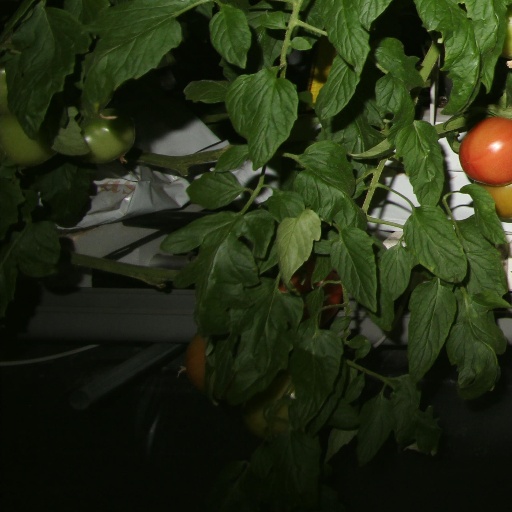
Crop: tomato